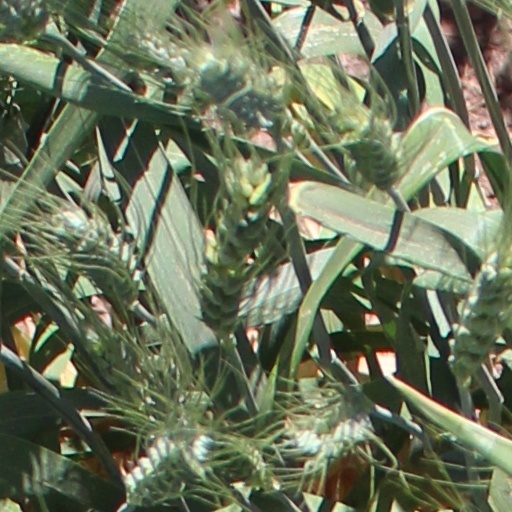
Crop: wheat